Spider-Man

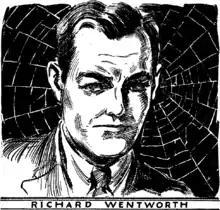
A black and white picture of a man standing in front of a spider web.

In 1962, with the success of the Fantastic Four, Marvel Comics editor and head writer Stan Lee was casting for a new superhero idea. He said the idea for Spider-Man arose from a surge in teenage demand for comic books, and the desire to create a character with whom teens could identify. As with Fantastic Four, Lee saw Spider-Man as an opportunity to "get out of his system" what he felt was missing in comic books.